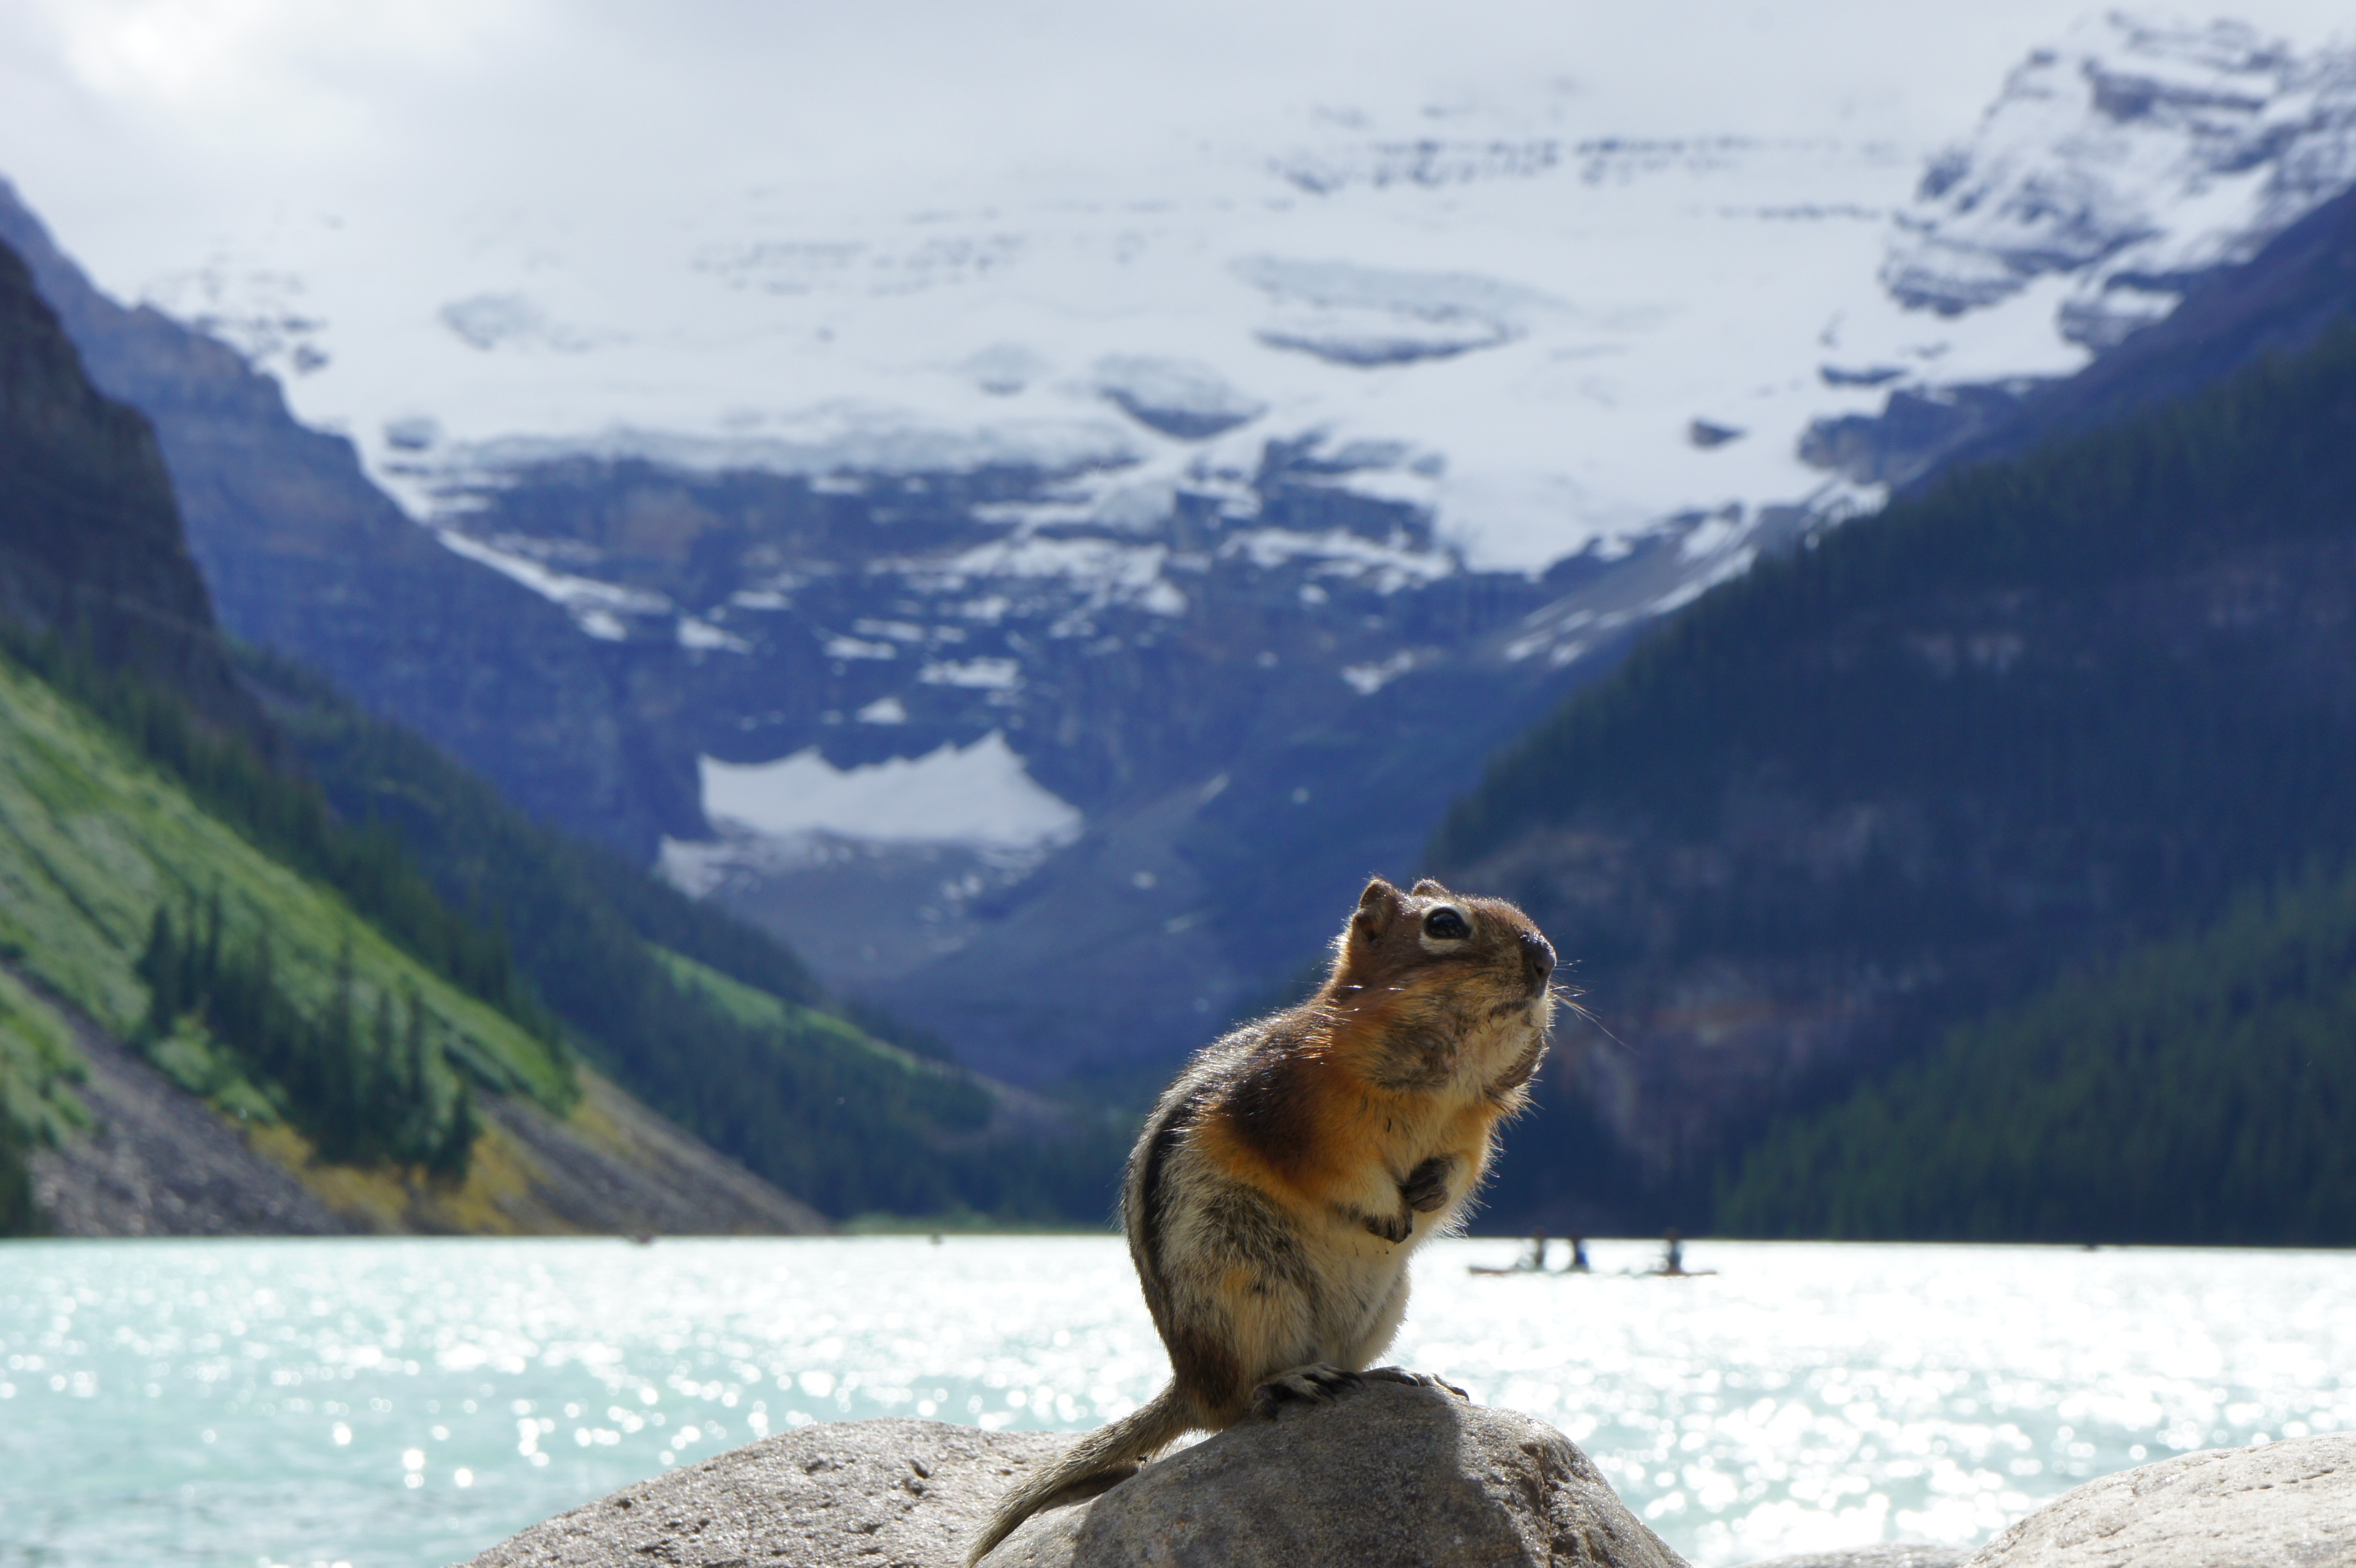
wilderness, mountain, snow, lake, mountain range, fjord, squirrel, arctic, rodent, alps, glacial landform